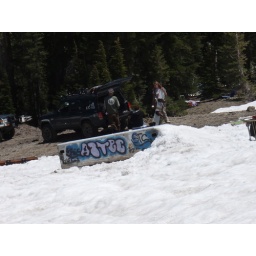
Big box that the group in the car brought up. Kenyon hit that a couple of times too